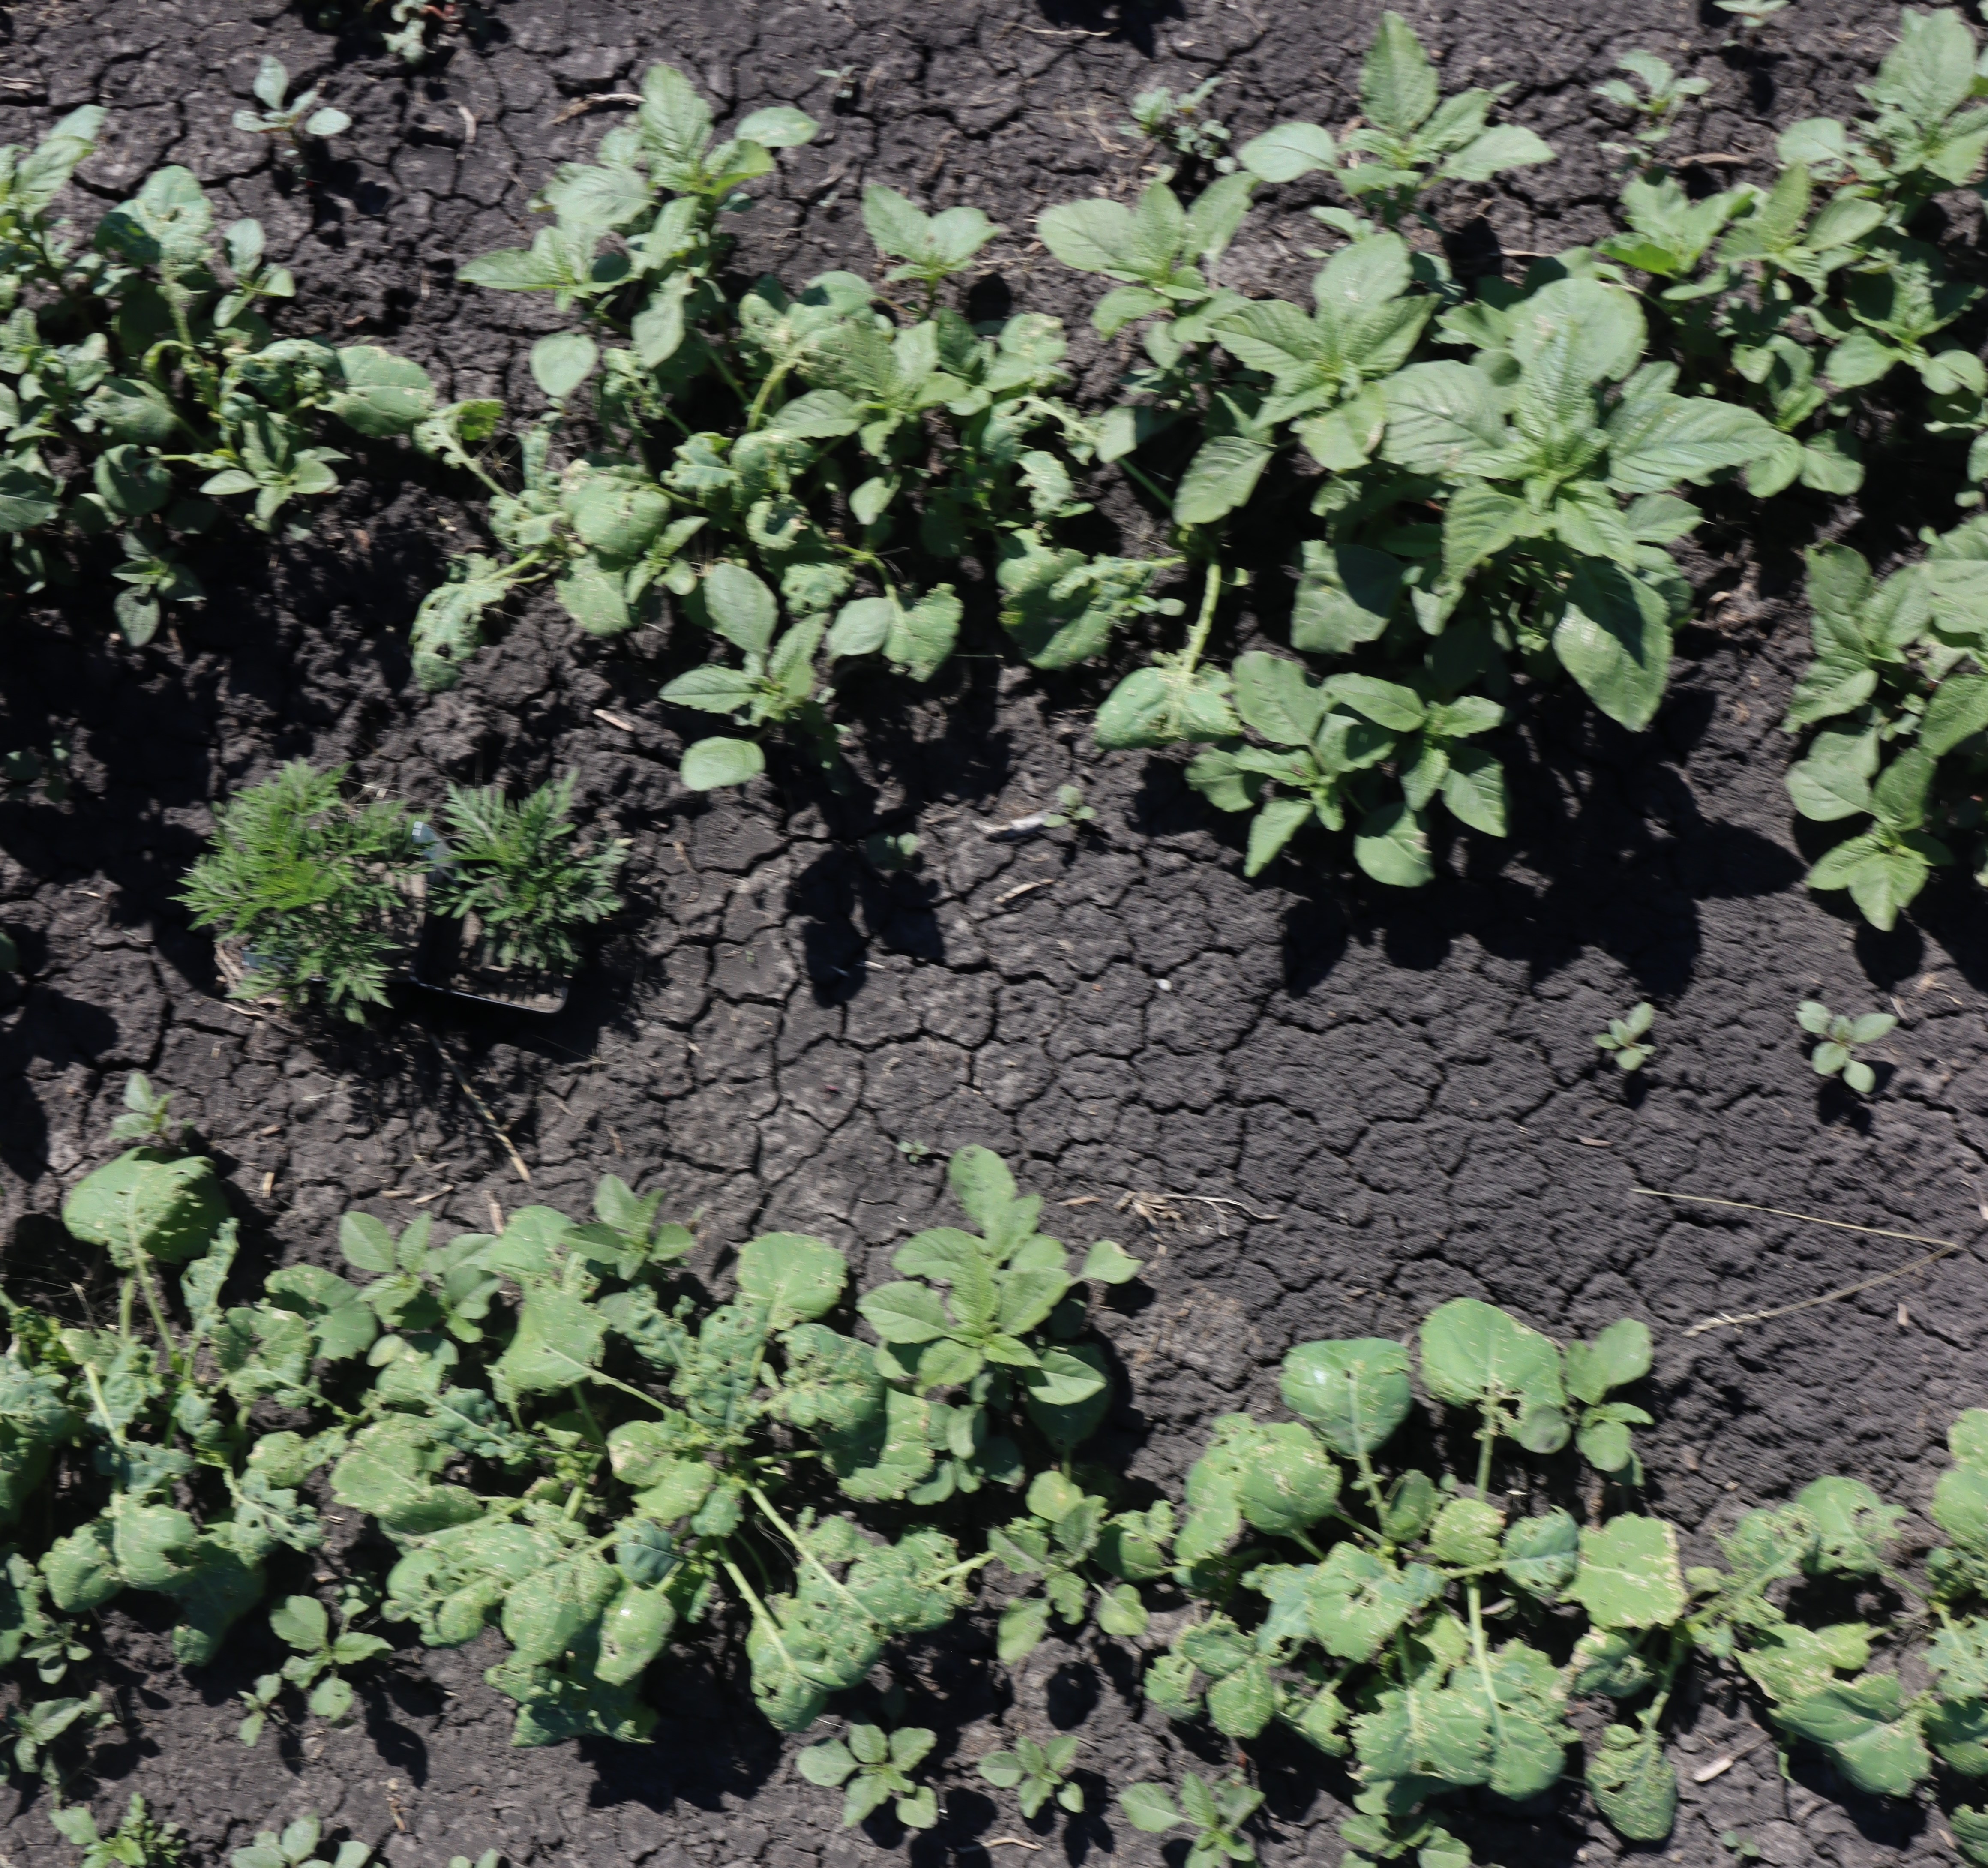
Crop: Canola
Objects: Ragweed, Ragweed, Canola, Canola, Canola, Canola, Canola, Canola, Canola, Canola, Canola, Canola, Canola, Redroot Pigweed, Redroot Pigweed, Redroot Pigweed, Redroot Pigweed, Redroot Pigweed, Redroot Pigweed, Redroot Pigweed, Redroot Pigweed, Redroot Pigweed, Redroot Pigweed, Redroot Pigweed, Redroot Pigweed, Redroot Pigweed, Redroot Pigweed